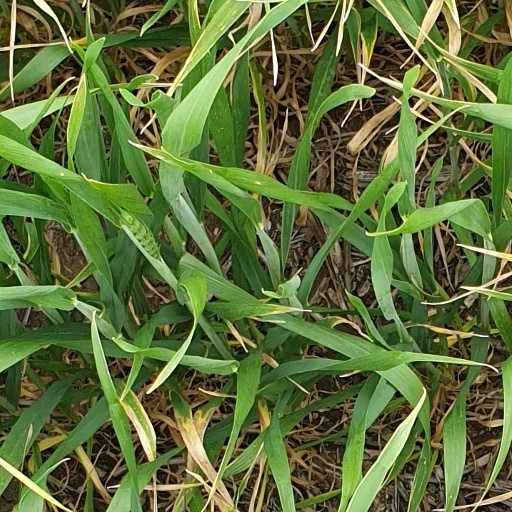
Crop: wheat